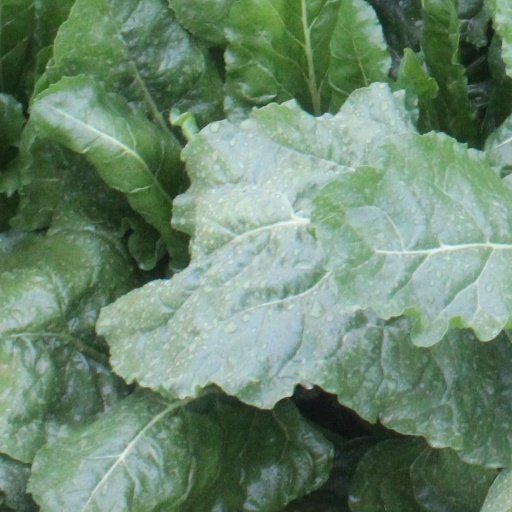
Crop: sugar beet